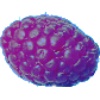
Label: Raspberry 1